Tom Keane

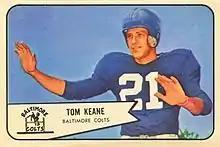
Keane on a 1954 Bowman football card

Thomas Lawrence Keane (September 7, 1926 – June 19, 2001) was an American professional football player who was a cornerback in the National Football League (NFL). He played college football for the Ohio State Buckeyes and West Virginia Mountaineers.